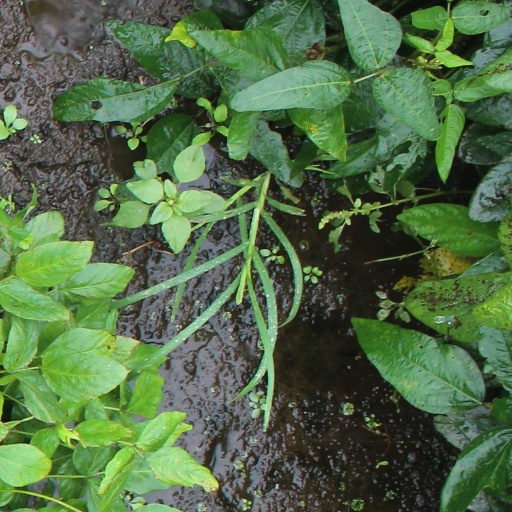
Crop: soybean